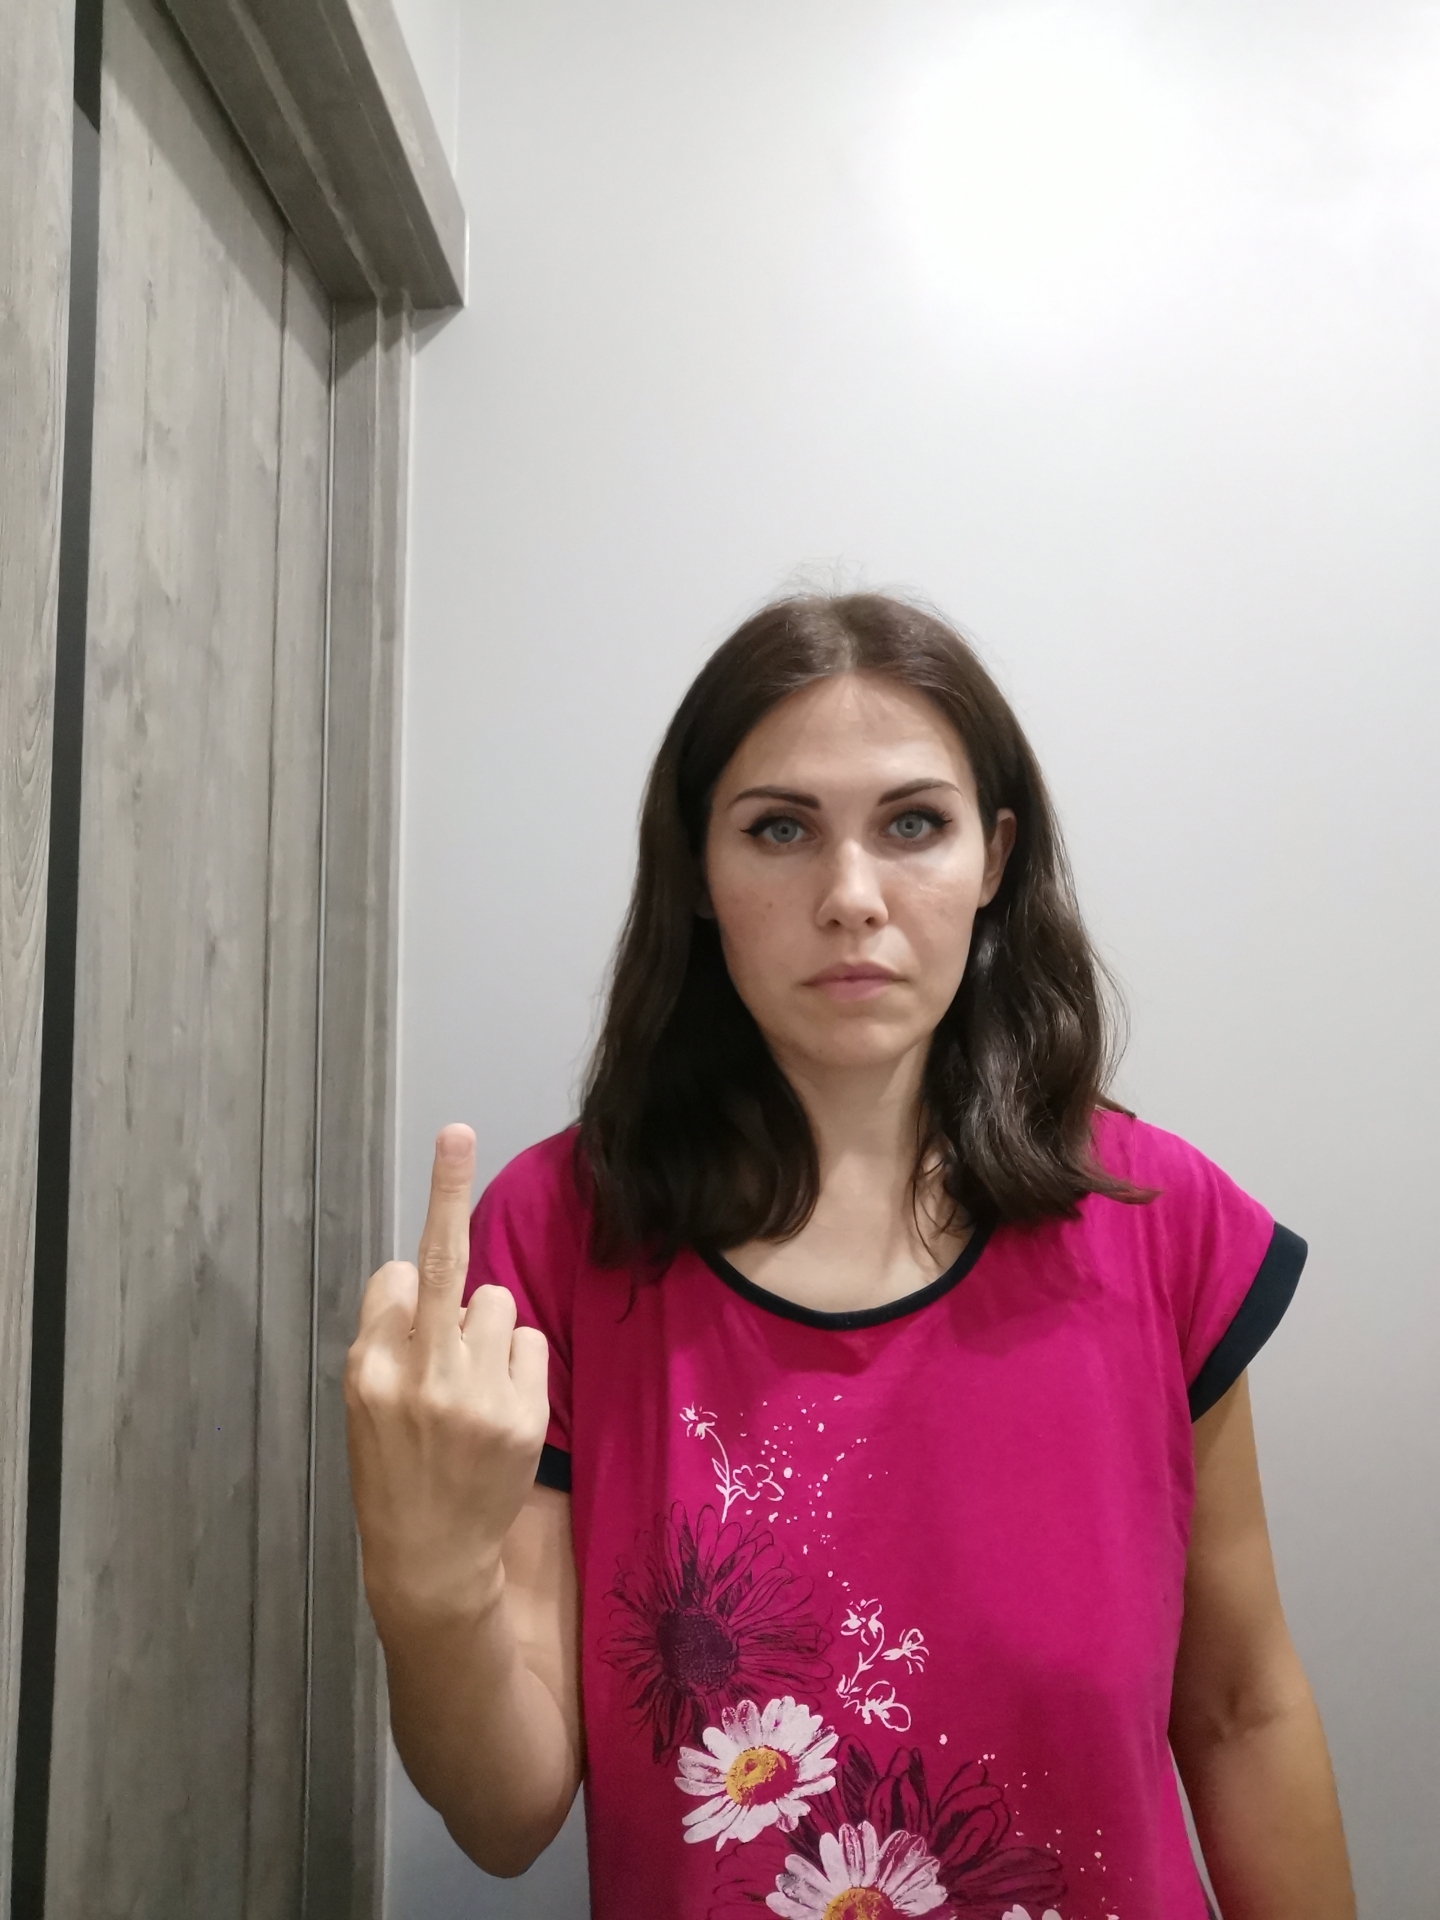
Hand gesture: middle_finger